One-way speed of light

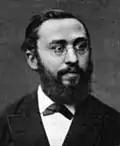
Hendrik Antoon Lorentz

Although experiments cannot be done in which the one-way speed of light is measured independently of any clock synchronization scheme, it is possible to carry out experiments that measure a change in the one-way speed of light due, for example, to the motion of the source. Such experiments are the de Sitter double star experiment (1913), conclusively repeated in the X-ray spectrum by K. Brecher in 1977; or the terrestrial experiment by Alväger, "et al". (1963); they show that, when measured in an inertial frame, the one-way speed of light is independent of the motion of the source within the limits of experimental accuracy. In such experiments the clocks may be synchronized in any convenient way, since it is only a change of speed that is being measured.